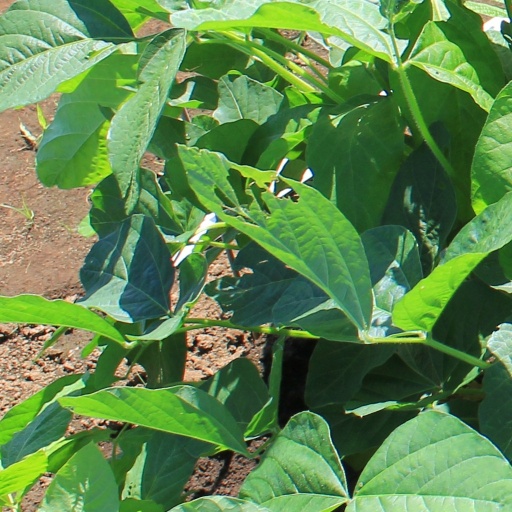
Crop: soybean